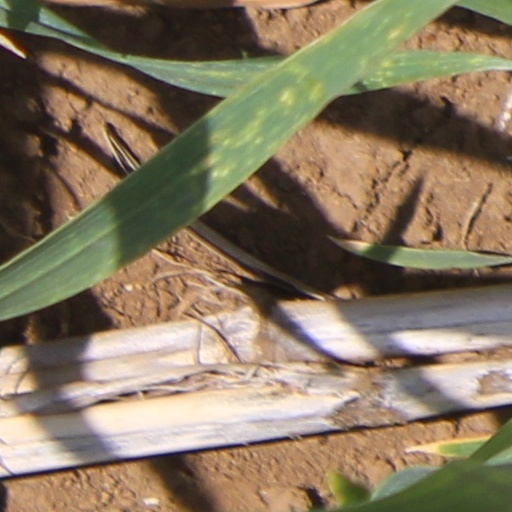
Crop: wheat